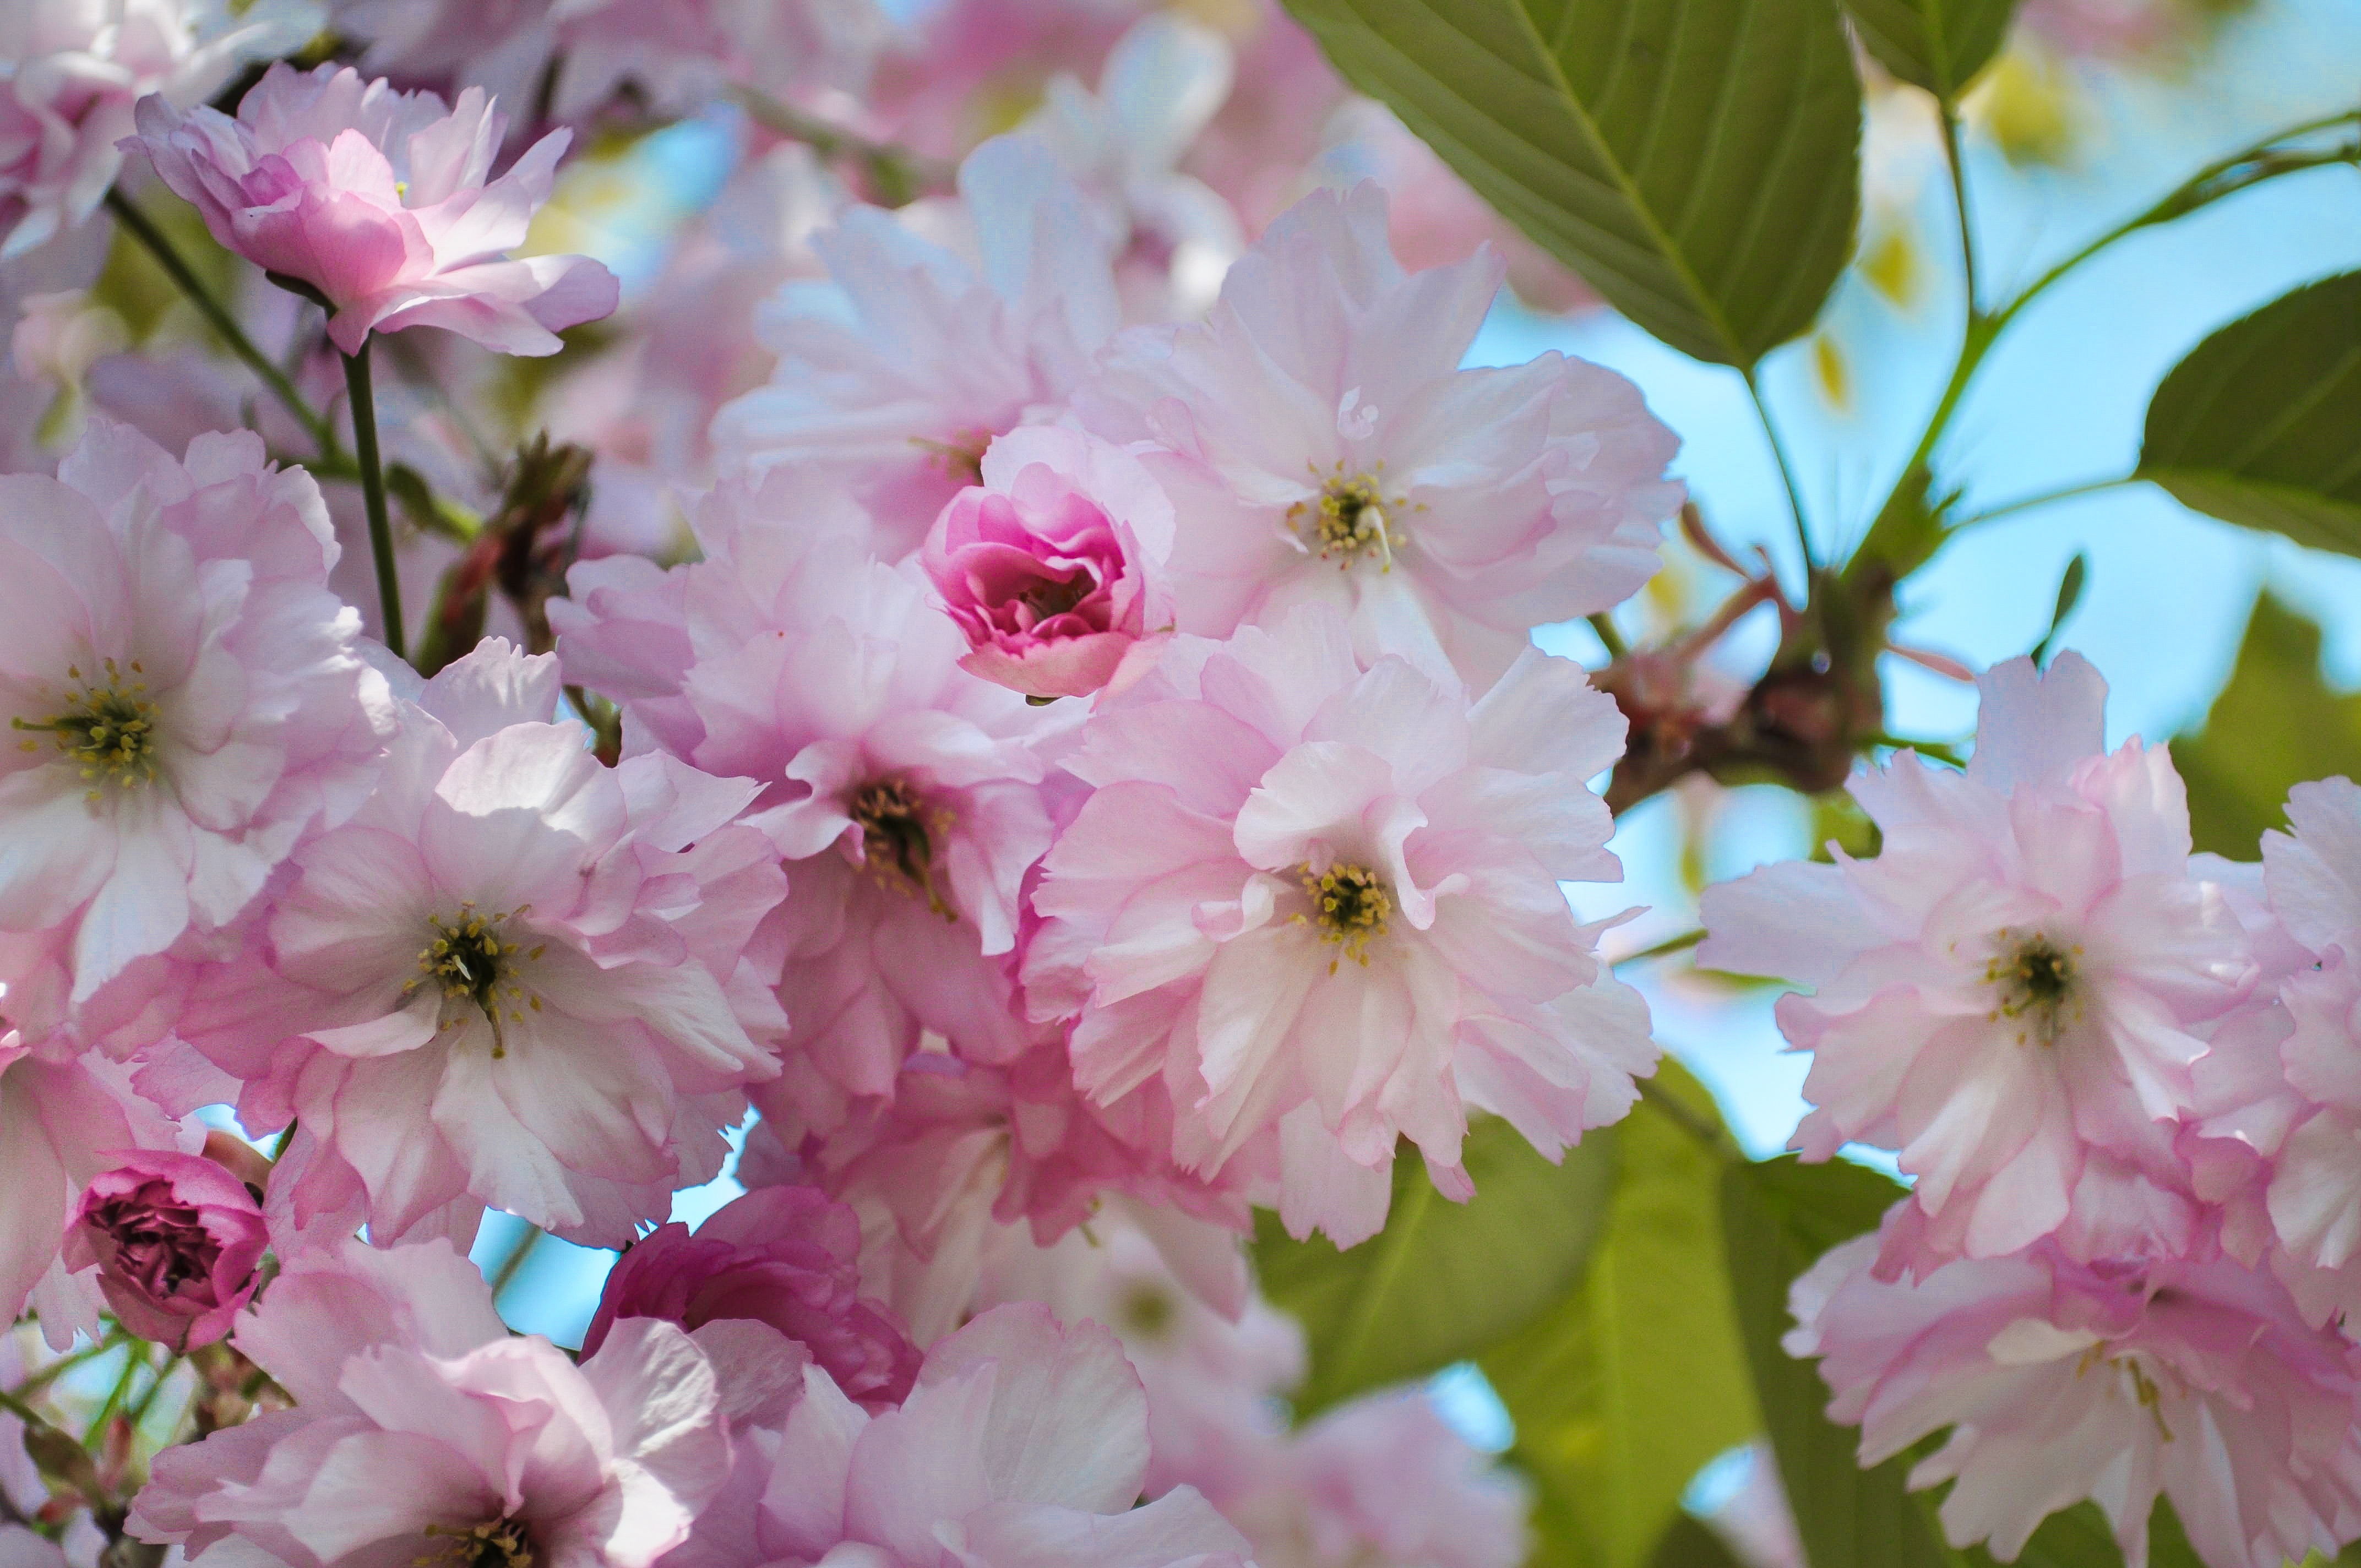
apple, branch, blossom, plant, fruit, flower, petal, bloom, summer, green, produce, pink, flora, cherry blossom, flowers, gardening, shrub, blossoms, springtime, flowering plant, rose family, woody plant, land plant